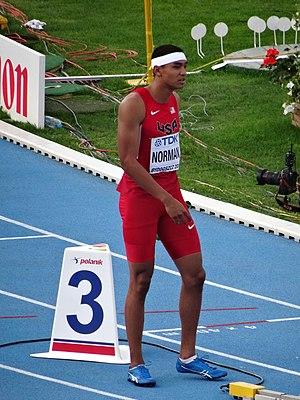
Michael Norman, Jr. est un athlète américain, spécialiste des épreuves de sprint, détenteur du record du monde en salle du 400 m et quatrième meilleur performeur de tous les temps sur 400 m en plein air en 43 s 45.